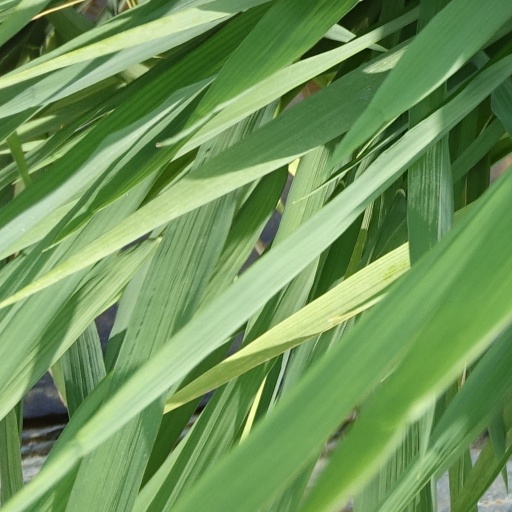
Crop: rice